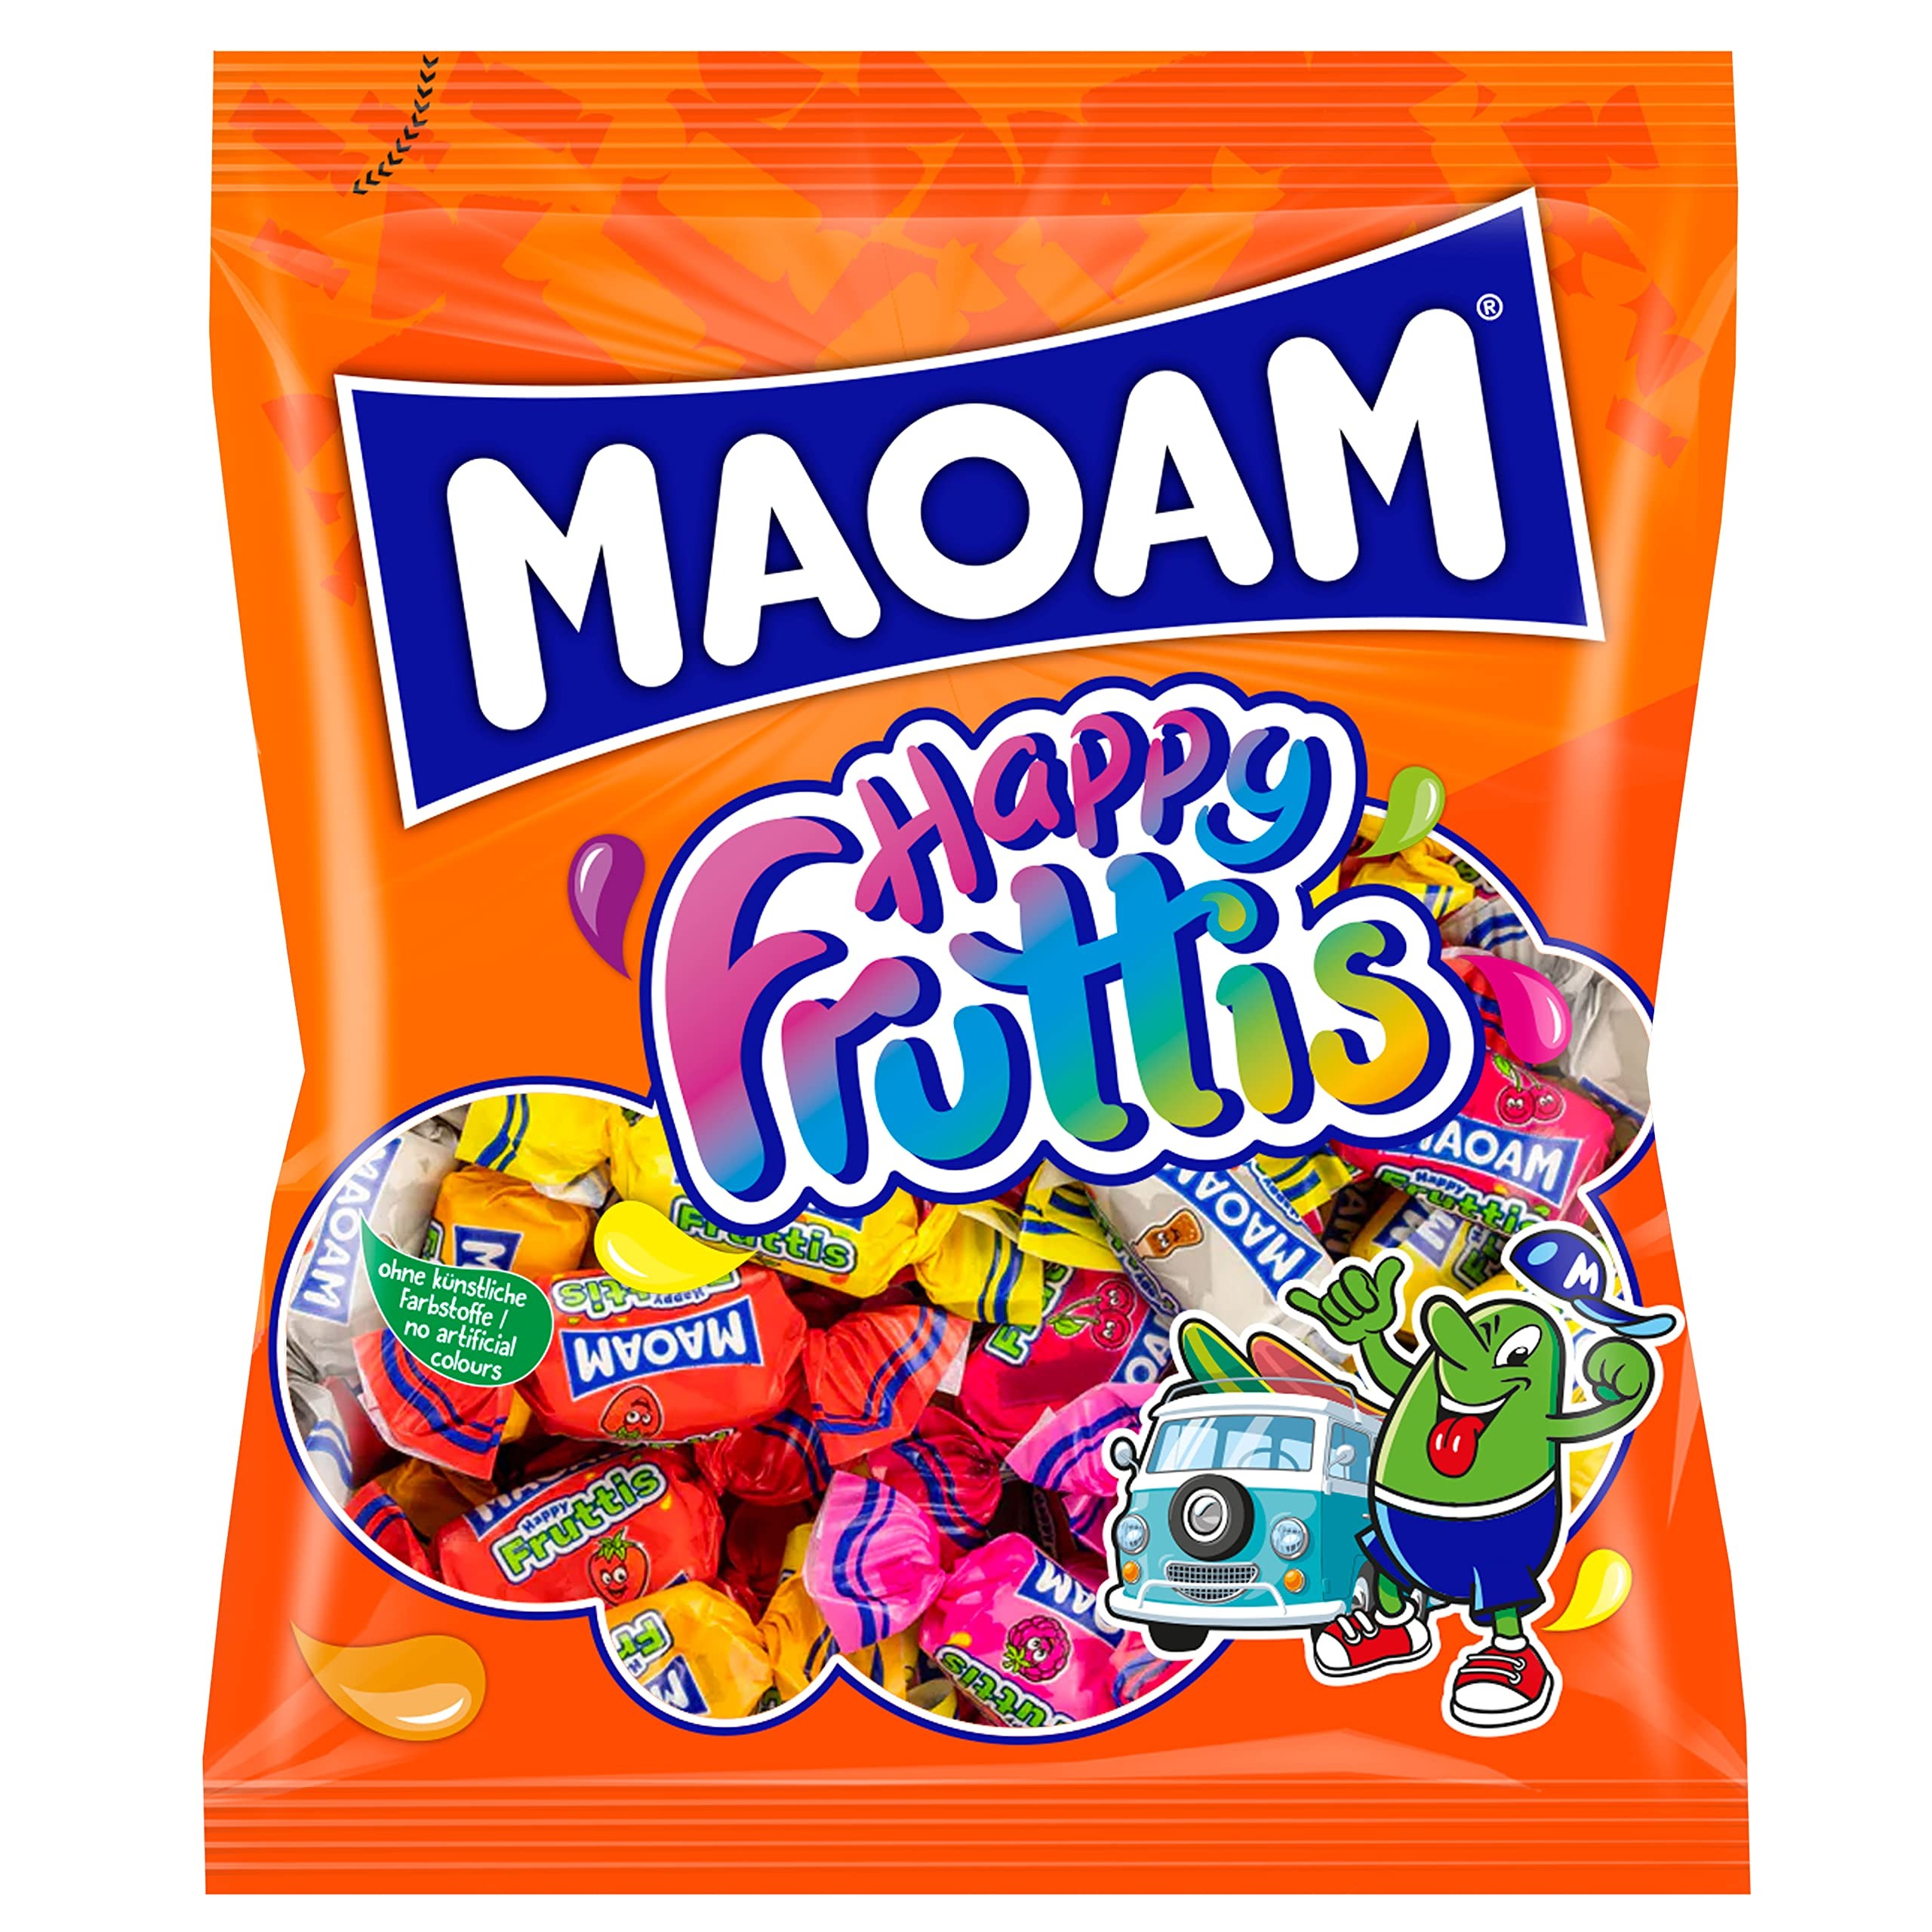
Item Name: Haribo Maoam Happy Fruttis -175 g Bag
Product Description: Please visit our online shop for further information.
Value: 6.2
Unit: Ounce

Price: 8.94